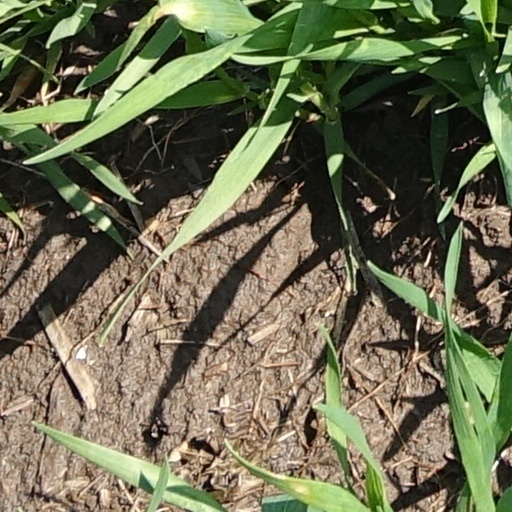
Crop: wheat